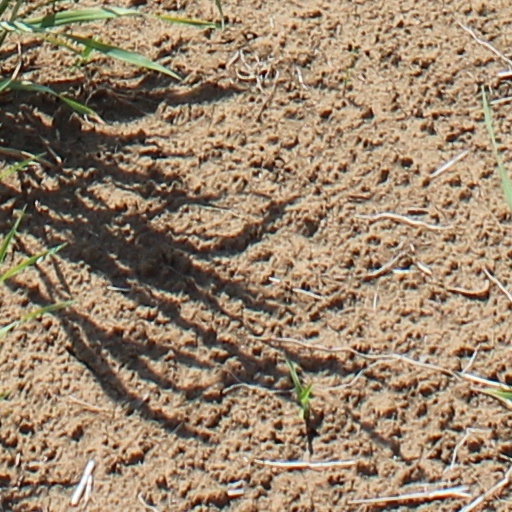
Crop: wheat